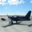
Label: airplane